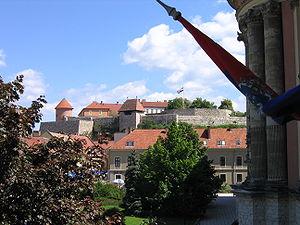
Eger [ˈɛɡɛɾ] est une localité de Hongrie, ville de droit comital et chef-lieu du district d'Eger et du comitat de Heves. Elle est située dans le nord du pays, à l'est des monts Mátra et au sud du Bükk. Sa population s'élevait à 58 274 habitants en 2006.